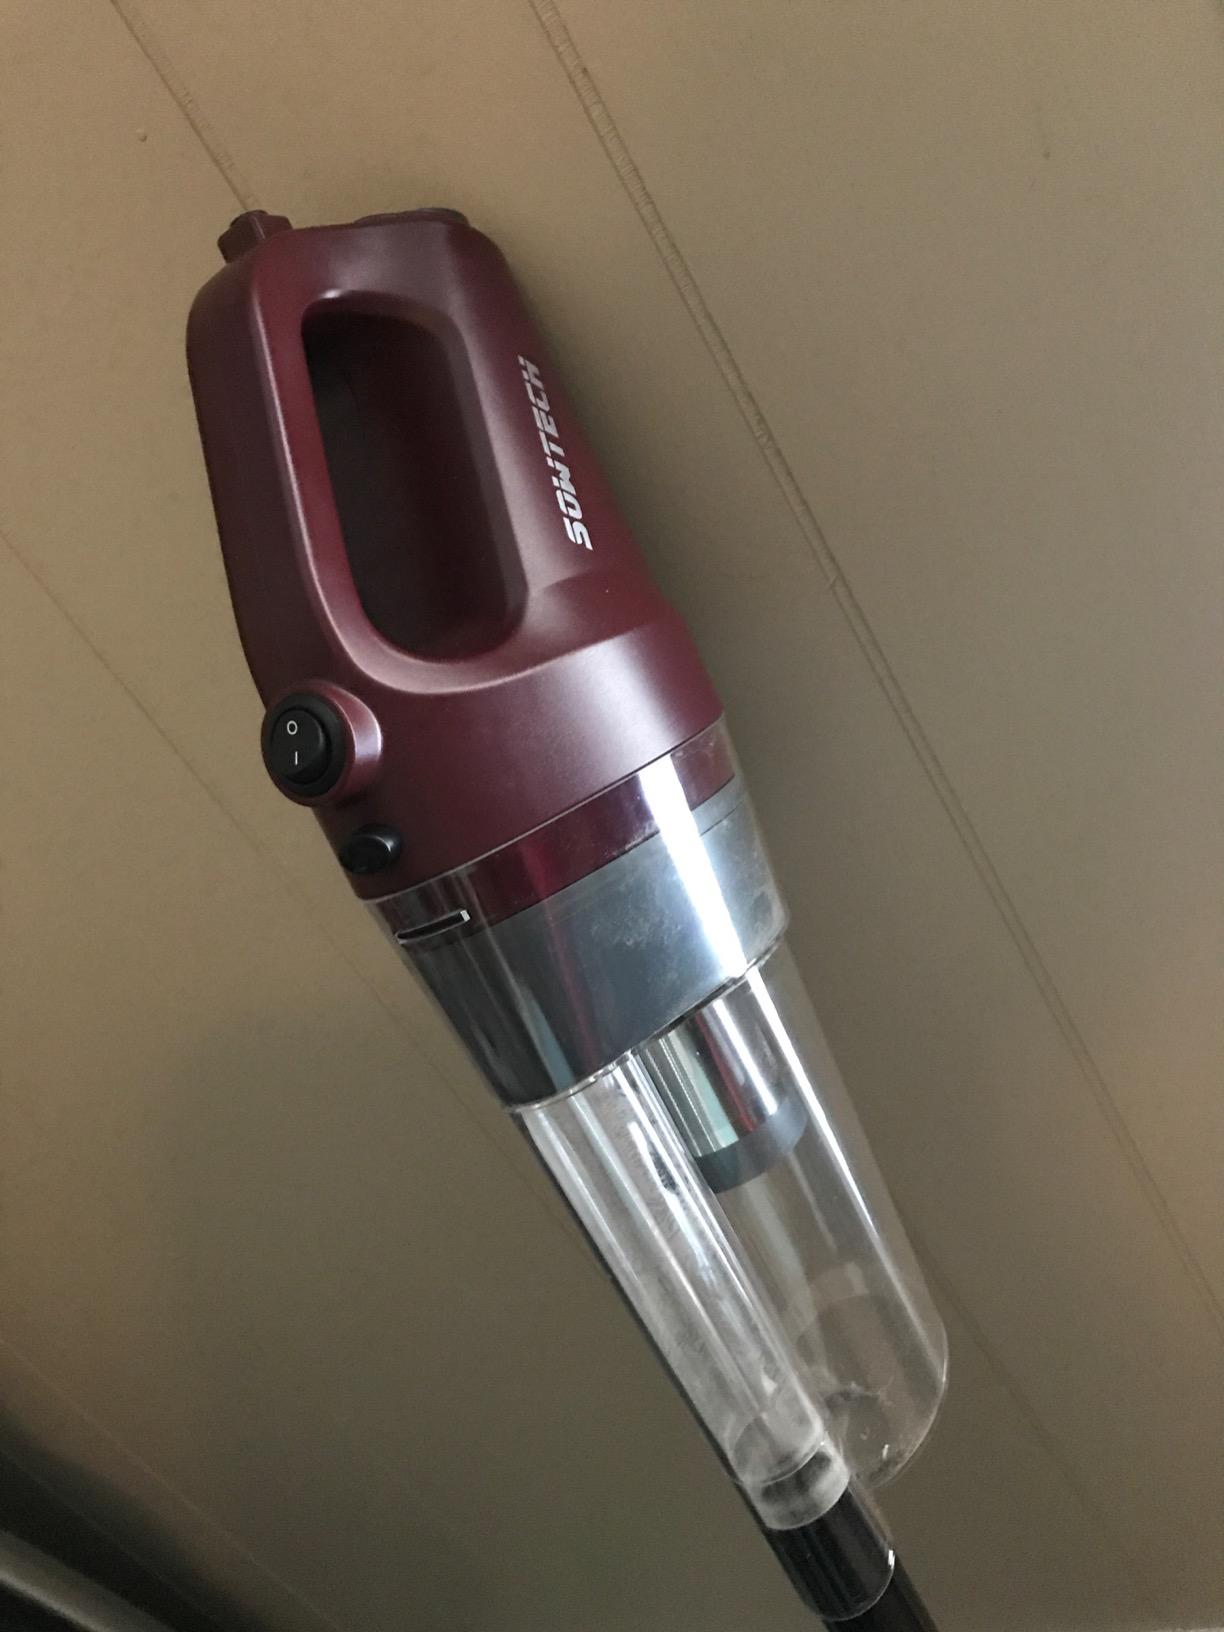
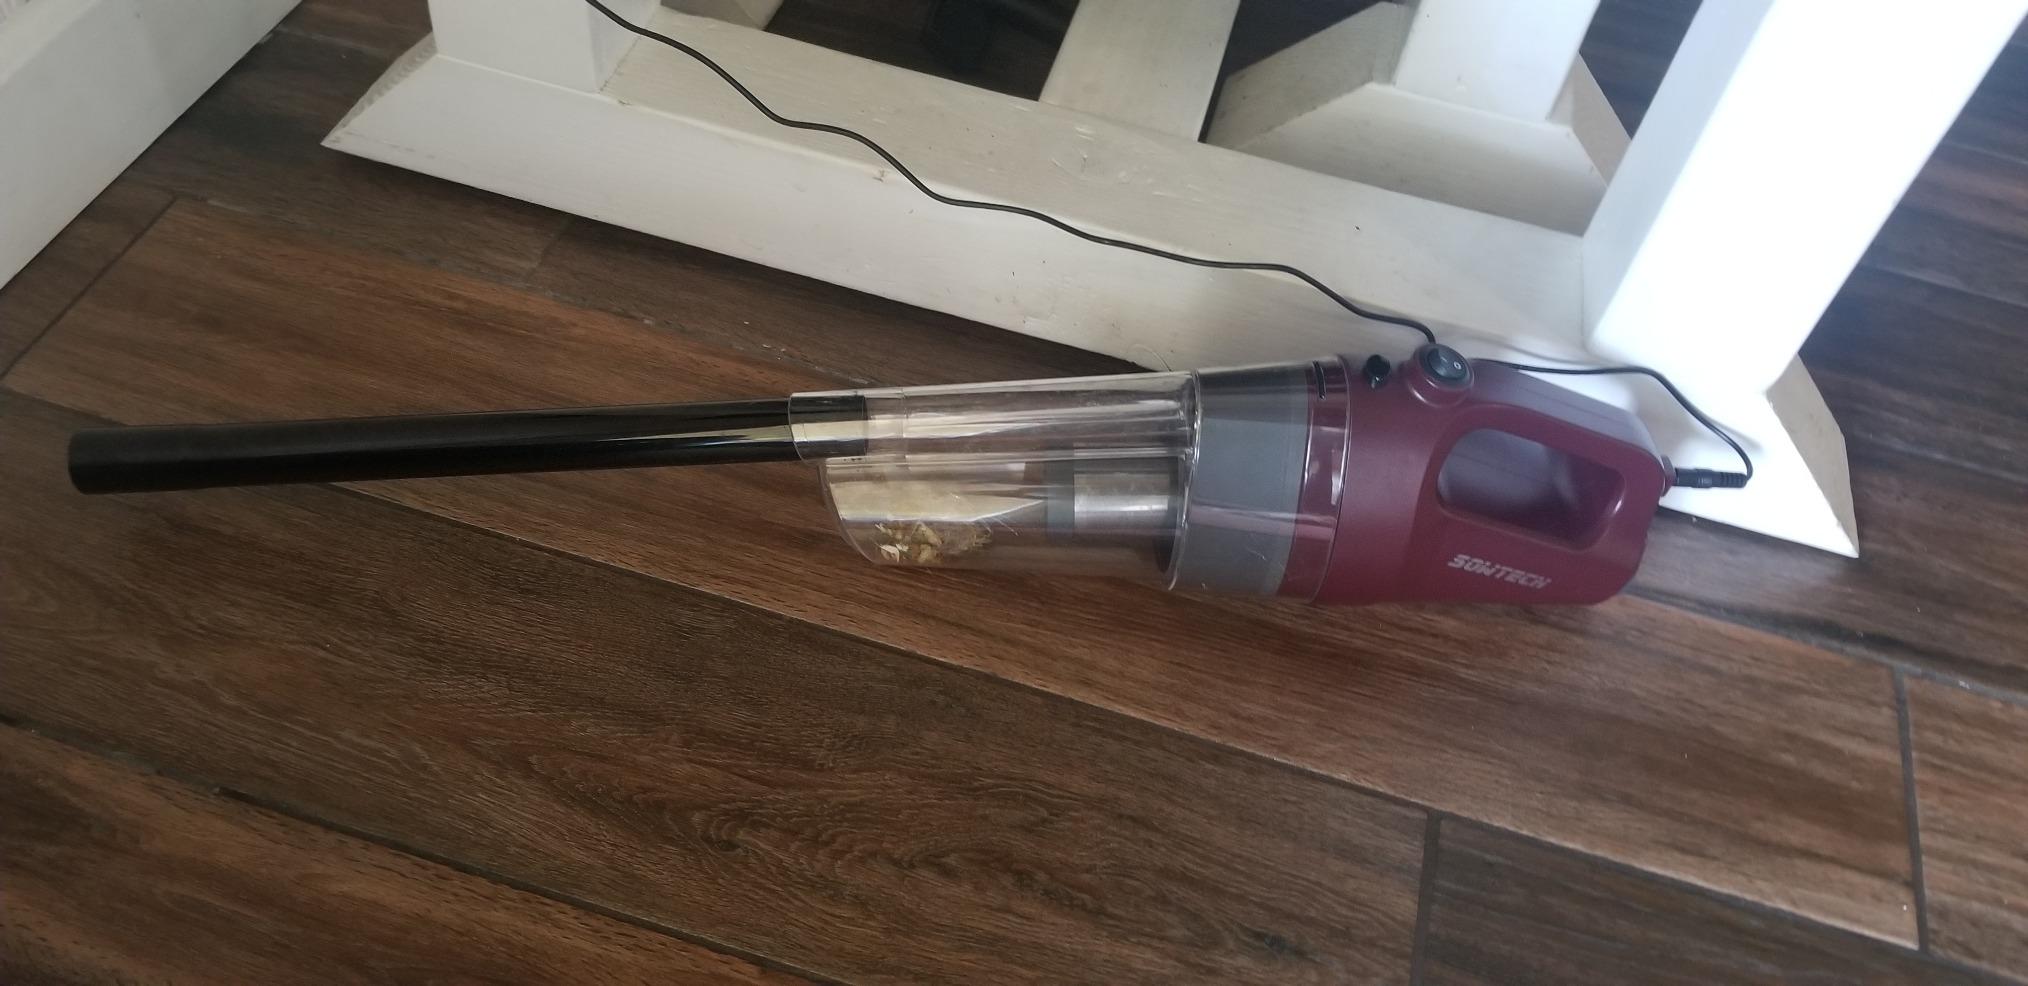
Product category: items_vacuum
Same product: yes